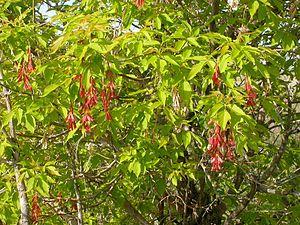
Cette liste de Tracheophyta de Bosnie-Herzégovine, ainsi que d’espèces introduites est un aperçu incomplet d’espèces de mousses, de fougères, de gymnospermes et d’angiospermes citées dans la littérature disponible en langues bosniaque, croate, serbe et serbo-croate. Cet aperçu n’inclue pas des espèces cultivées ni celles occasionnellement introduites.